Satanik

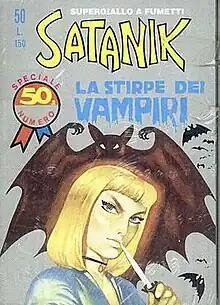
Satanik issue 50 - "The descent of the Vampires". Satanik is depicted as a blonde woman in this instance.

Satanik is an Italian crime comics series created in December 1964 by Max Bunker (writer) and Magnus (artist), also the authors of the popular series "Kriminal" and "Alan Ford".